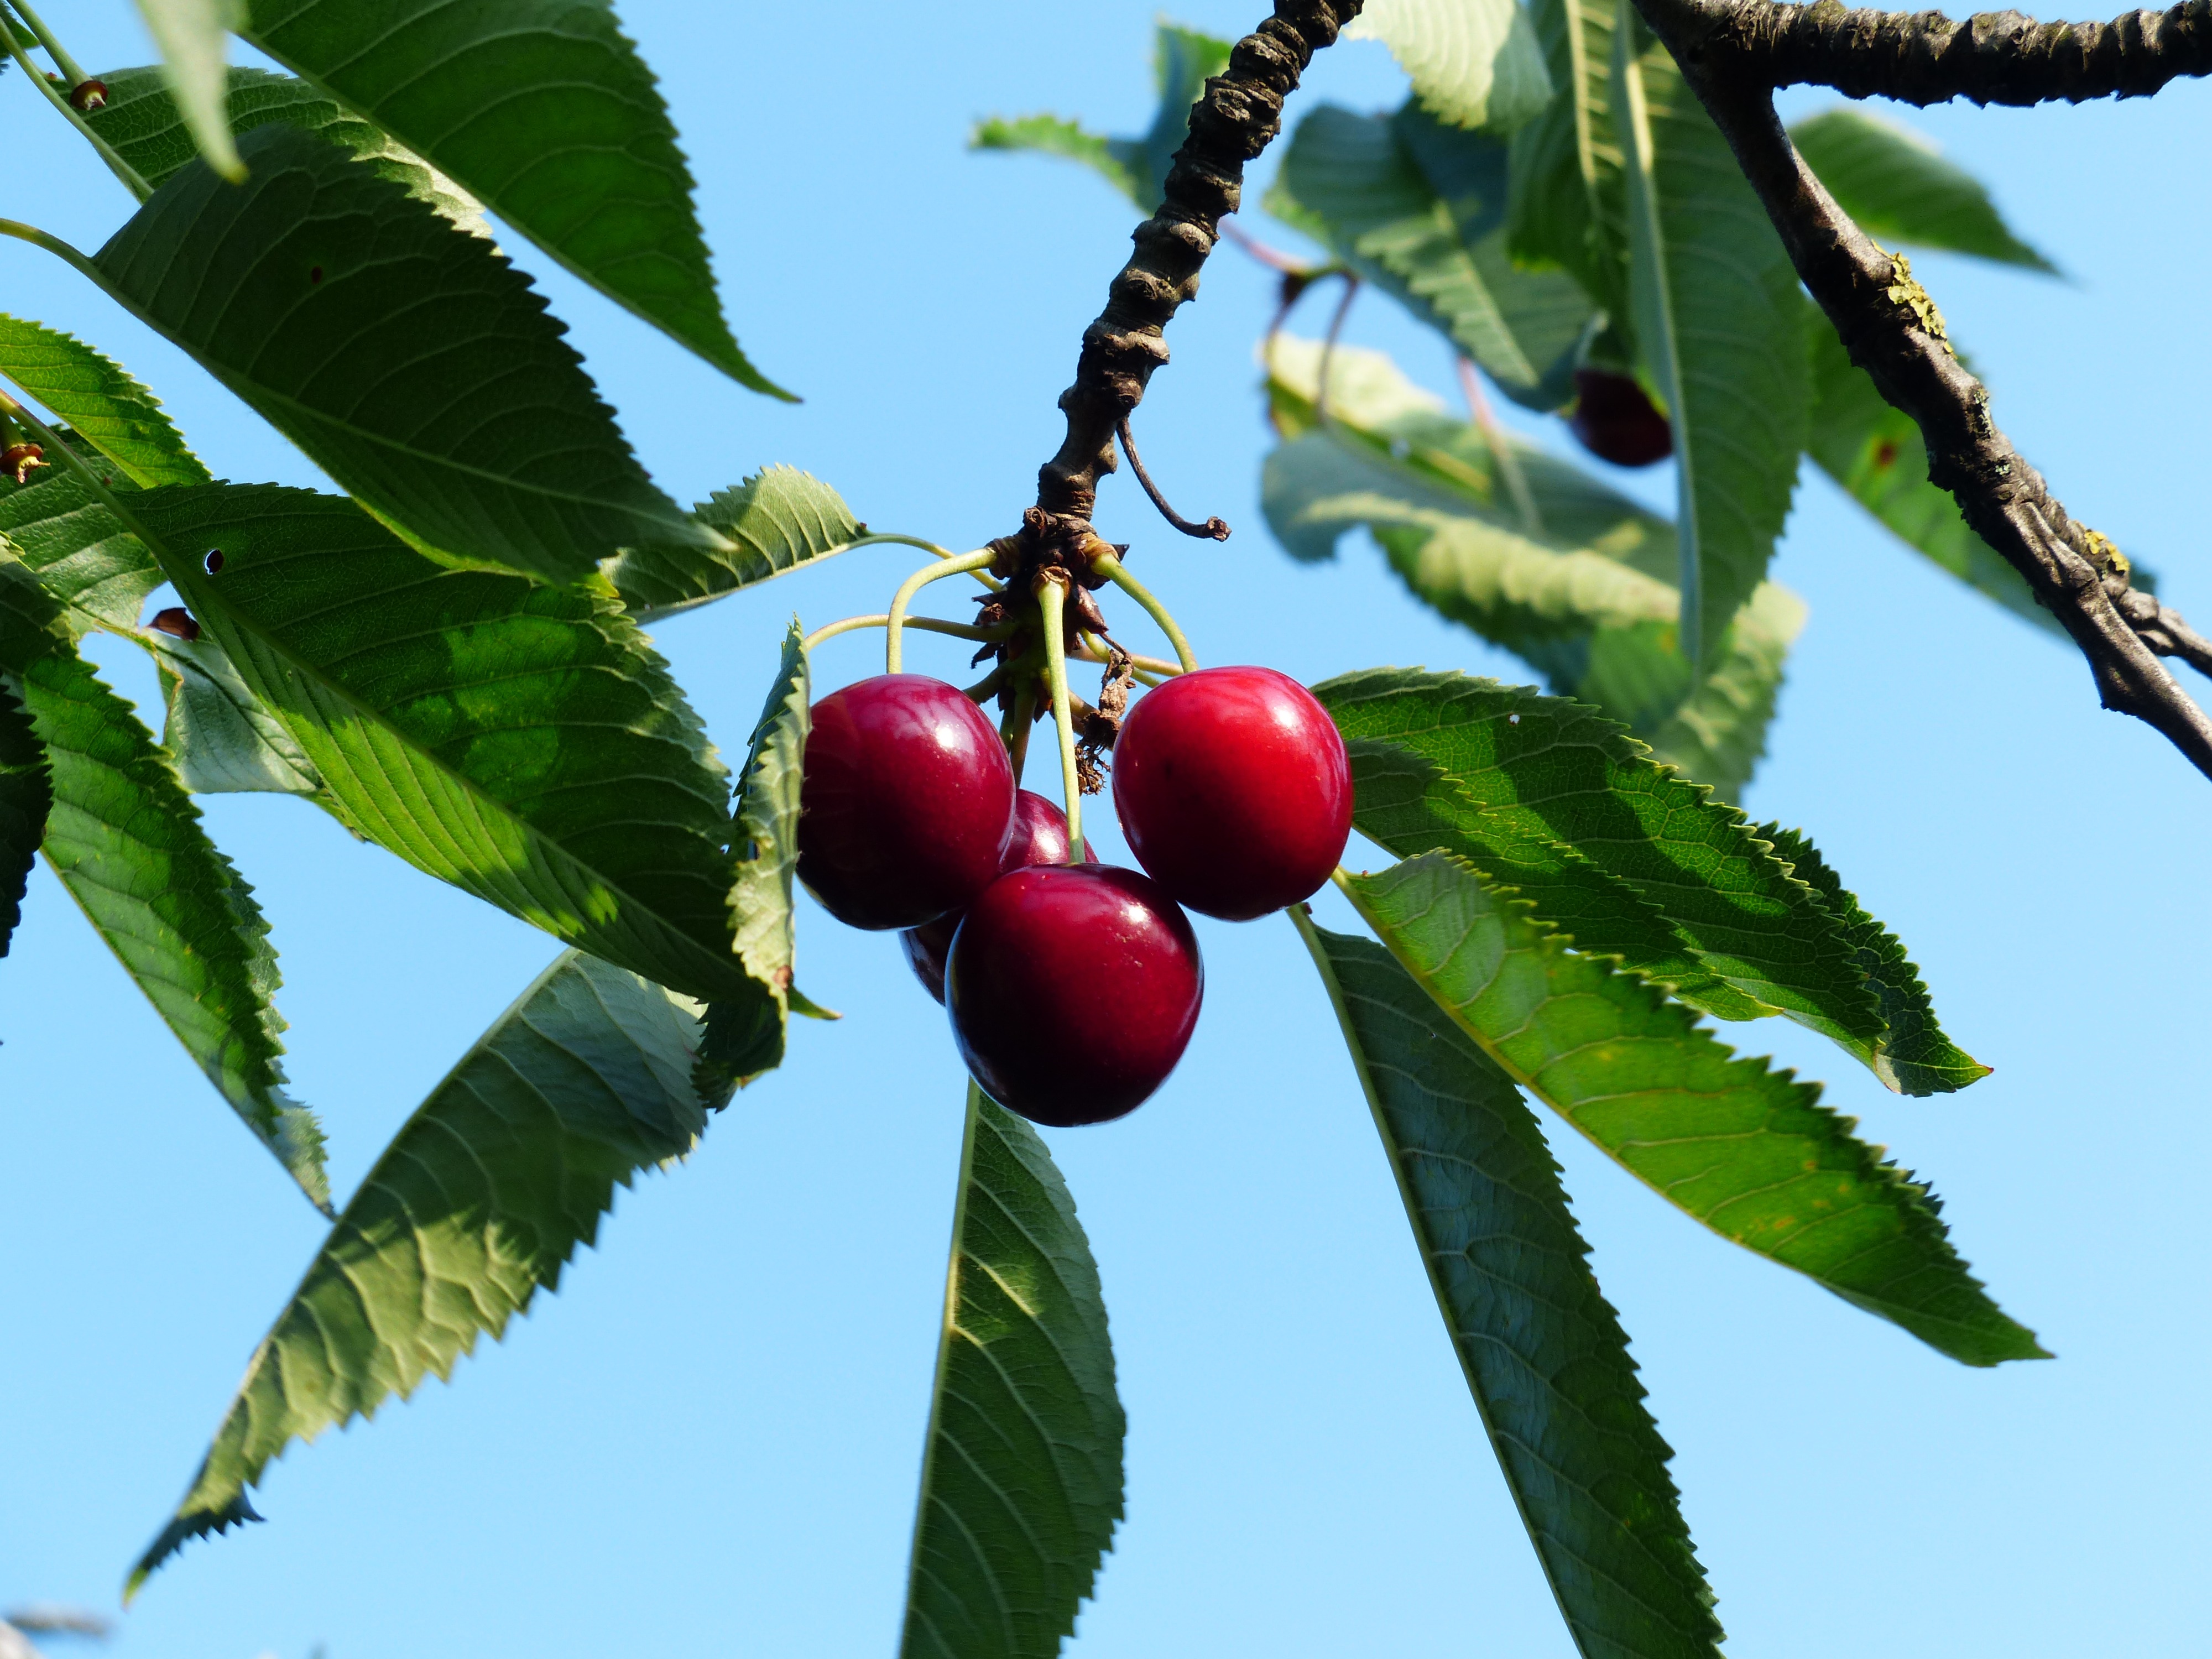
tree, branch, blossom, plant, fruit, sweet, leaf, flower, summer, food, green, red, produce, botany, healthy, flora, delicious, leaves, shrub, fruit tree, bing, cherry, flowering plant, rose family, fruity, sweet cherry, bird cherry, prunus avium, woody plant, land plant, rose order